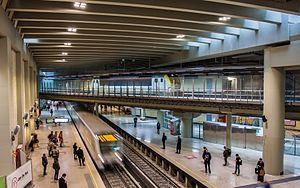
Gare de Bruxelles-Schuman (chemin de fer et metro)
Schuman /ʃuman/ est une station des lignes et du métro de Bruxelles. Elle doit son nom au rond-point Schuman qui lui-même doit son nom à Robert Schuman, l'un des fondateurs de l'Europe.
La gare de Bruxelles-Schuman, anciennement « gare de Bruxelles-Est » ou « gare de la rue de la Loi », est une gare ferroviaire belge de la ligne ligne 161, de Schaerbeek à Namur, située à Bruxelles-ville sous le boulevard Charlemagne et le Berlaymont, siège de la Commission européenne.